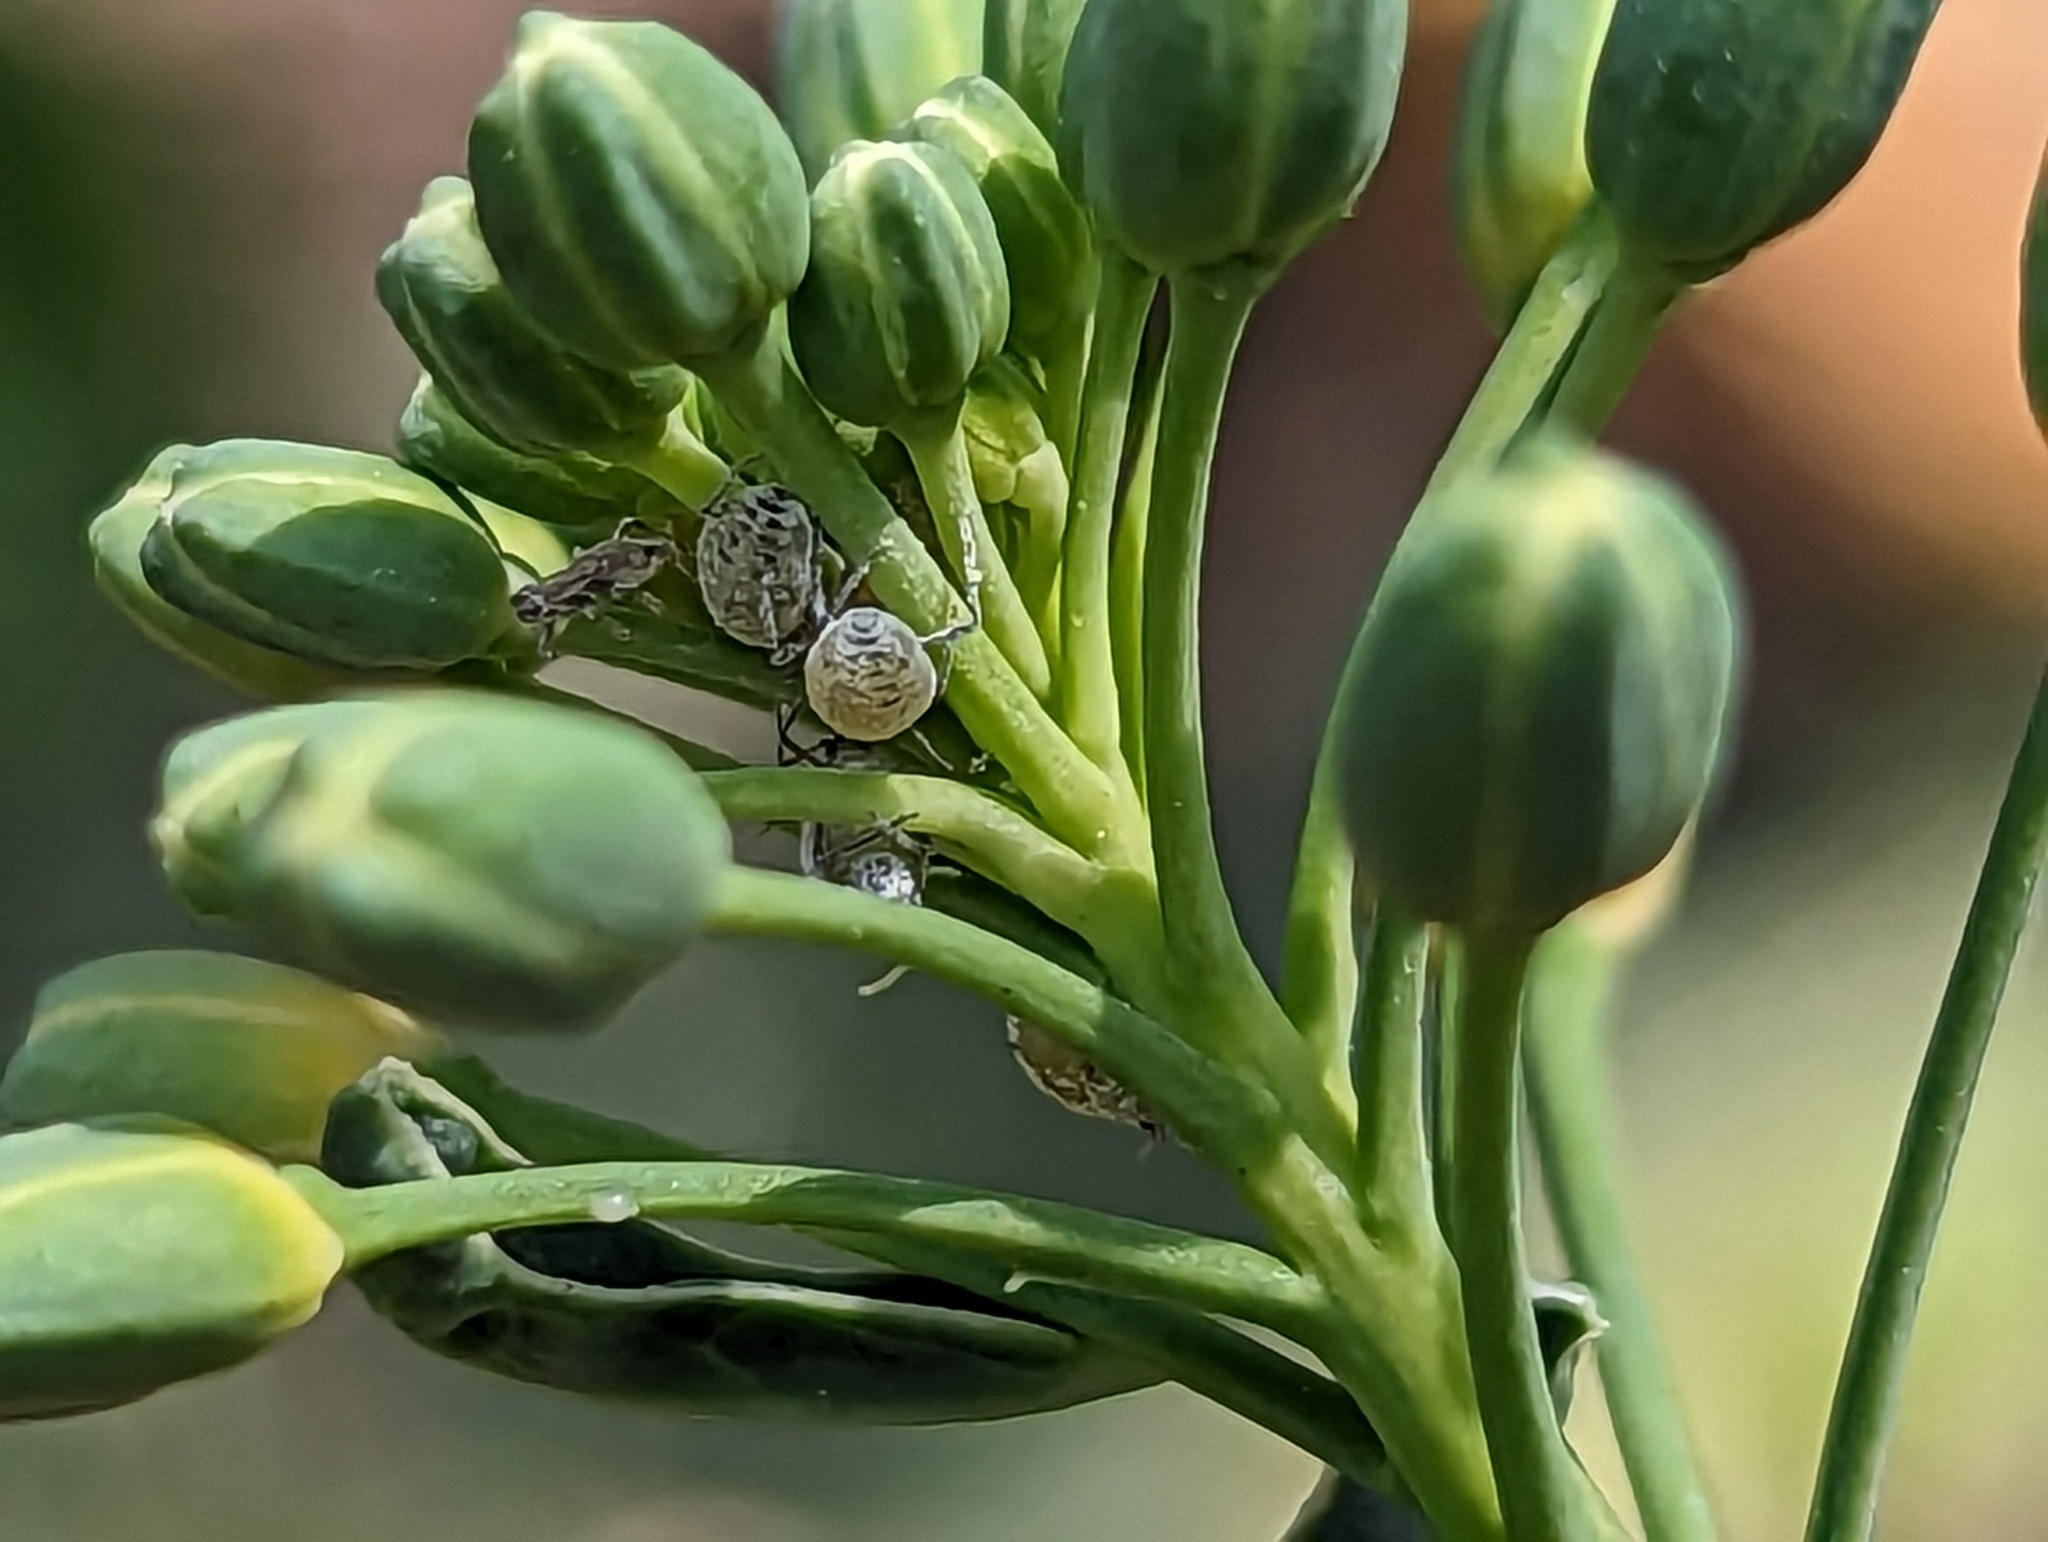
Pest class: cabbage_aphid